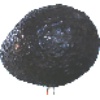
Label: avocado